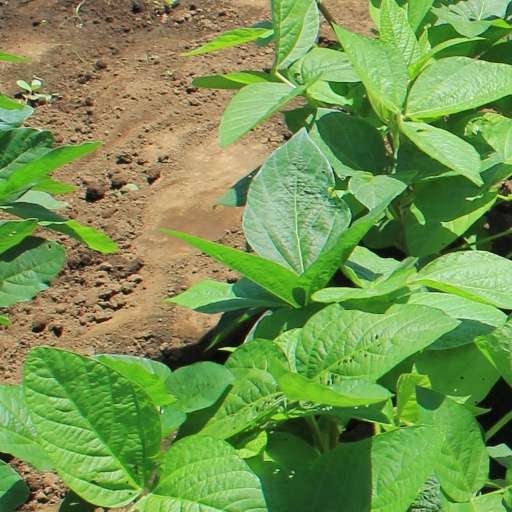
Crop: soybean